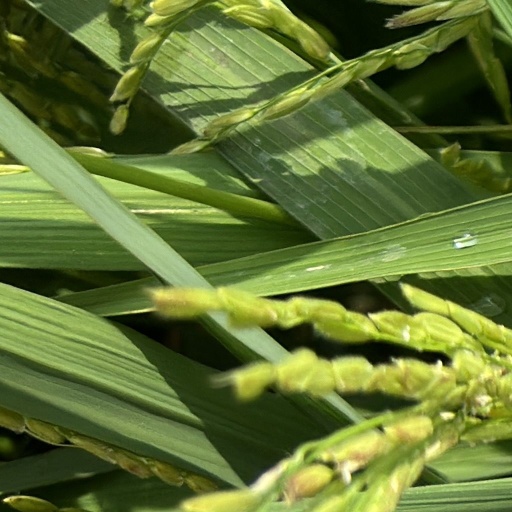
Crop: rice